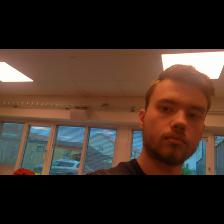
Label: Human